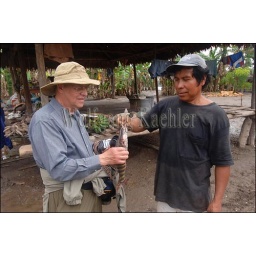
Peru, amazon river basin, near iquitos, maranon river, tourists visiting village, man looking at fish